Exploradores de España

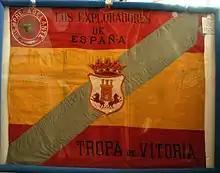
Flag of the Exploradores de Vitoria

Iradier chose the wheel and five-pointed star as its institutional emblem, in his own words "like the polar star that guides sailors, like the star of the east that guided the Magi to the birthplace of the Redeemer, and like the emblem of the great explorers and of the General Staffs of the Armies". As a motto "Siempre Adelante" (English: Always Onward), since "the explorador sees a future to which he directs his efforts, straight, sure, without hesitation"; the Exploradores de Zaragoza released a publication whose title coincided with the same motto in 1924. The ensign for the association was the national flag with a diagonal green stripe, "Symbol of Nature and Hope". Each troop added the coat of arms of the locality in the center with the inscription "Los Exploradores de España" in the upper stripe next to the badge of the association. In 1921, a Royal Decree granted military honors to the flag of Spain carried by the troops of the Exploradores de España. For his part, Dimas said of the national ensign that "it carries in itself light of sun, blood and hope".